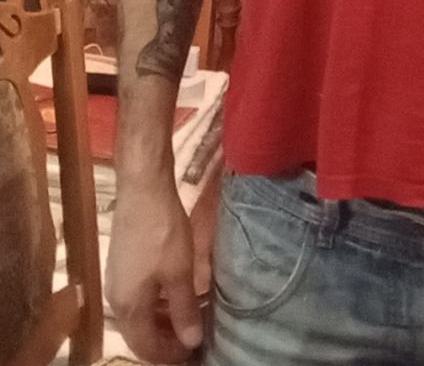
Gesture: no_gesture